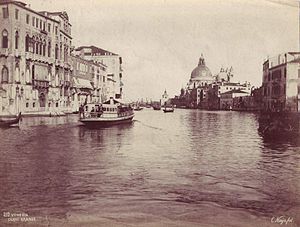
Vaporetto
Foto fra 1800-tallet af dampdrevet Vaporetto i Canal Grande
Vaporetto er navnet på den type af små skibe, der er den primære kollektive trafik i den italienske by Venedig og den omkringliggende lagune. Vaporetto betyder lille dampskib og stammer fra 1800-tallet, hvor de første både var dampdrevne, mens de i dag er dieseldrevne. Men navnet har hængt ved.